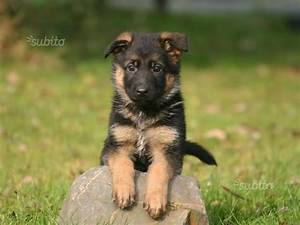
Label: cane